Answer in natural language. Considering the relative positions, is Doorway above or below light brown wooden dresser with 10 drawers? Choose between the following options: above or below
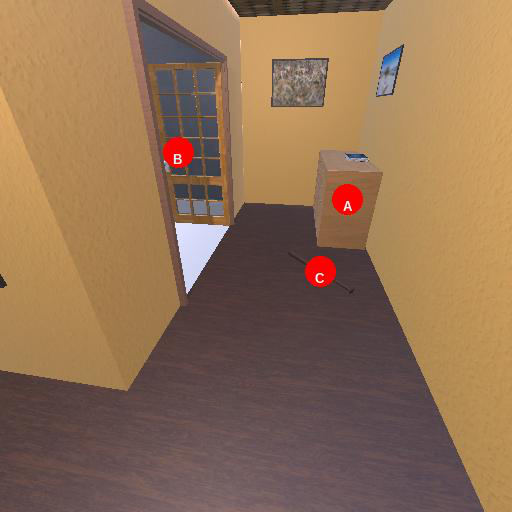
<answer>below</answer>